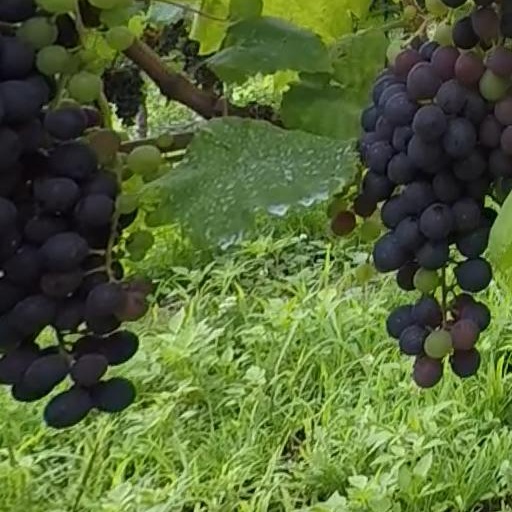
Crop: grape